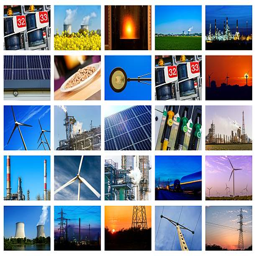
various pictures related to power and energy on a collage